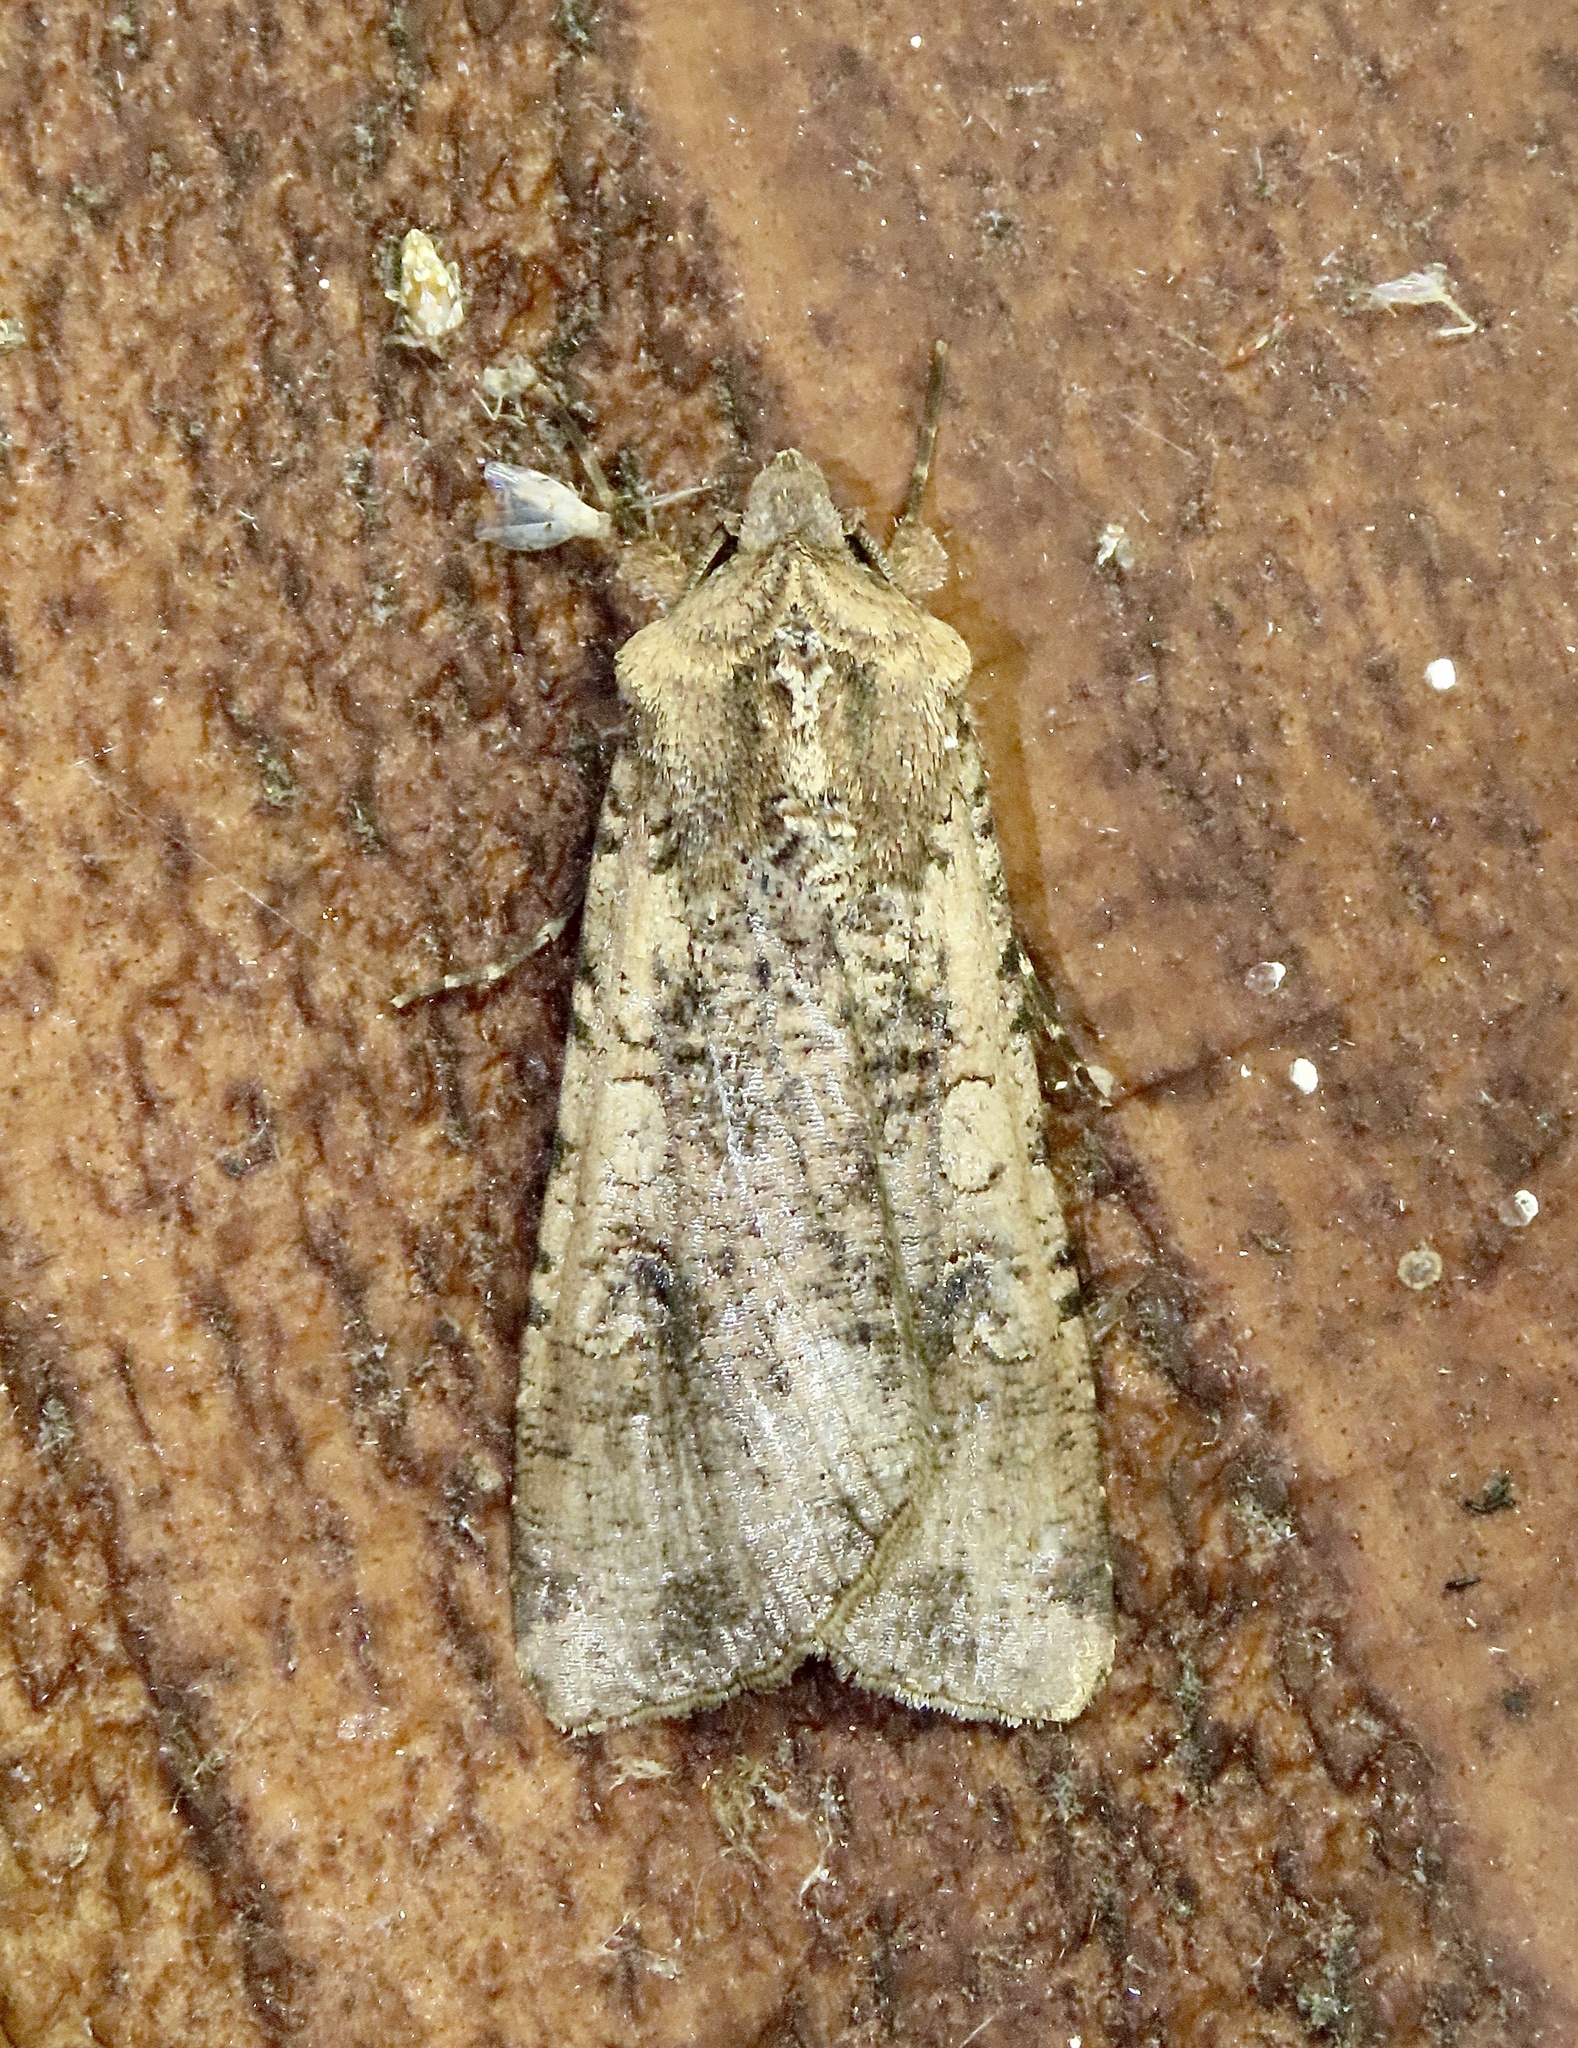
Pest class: cutworms